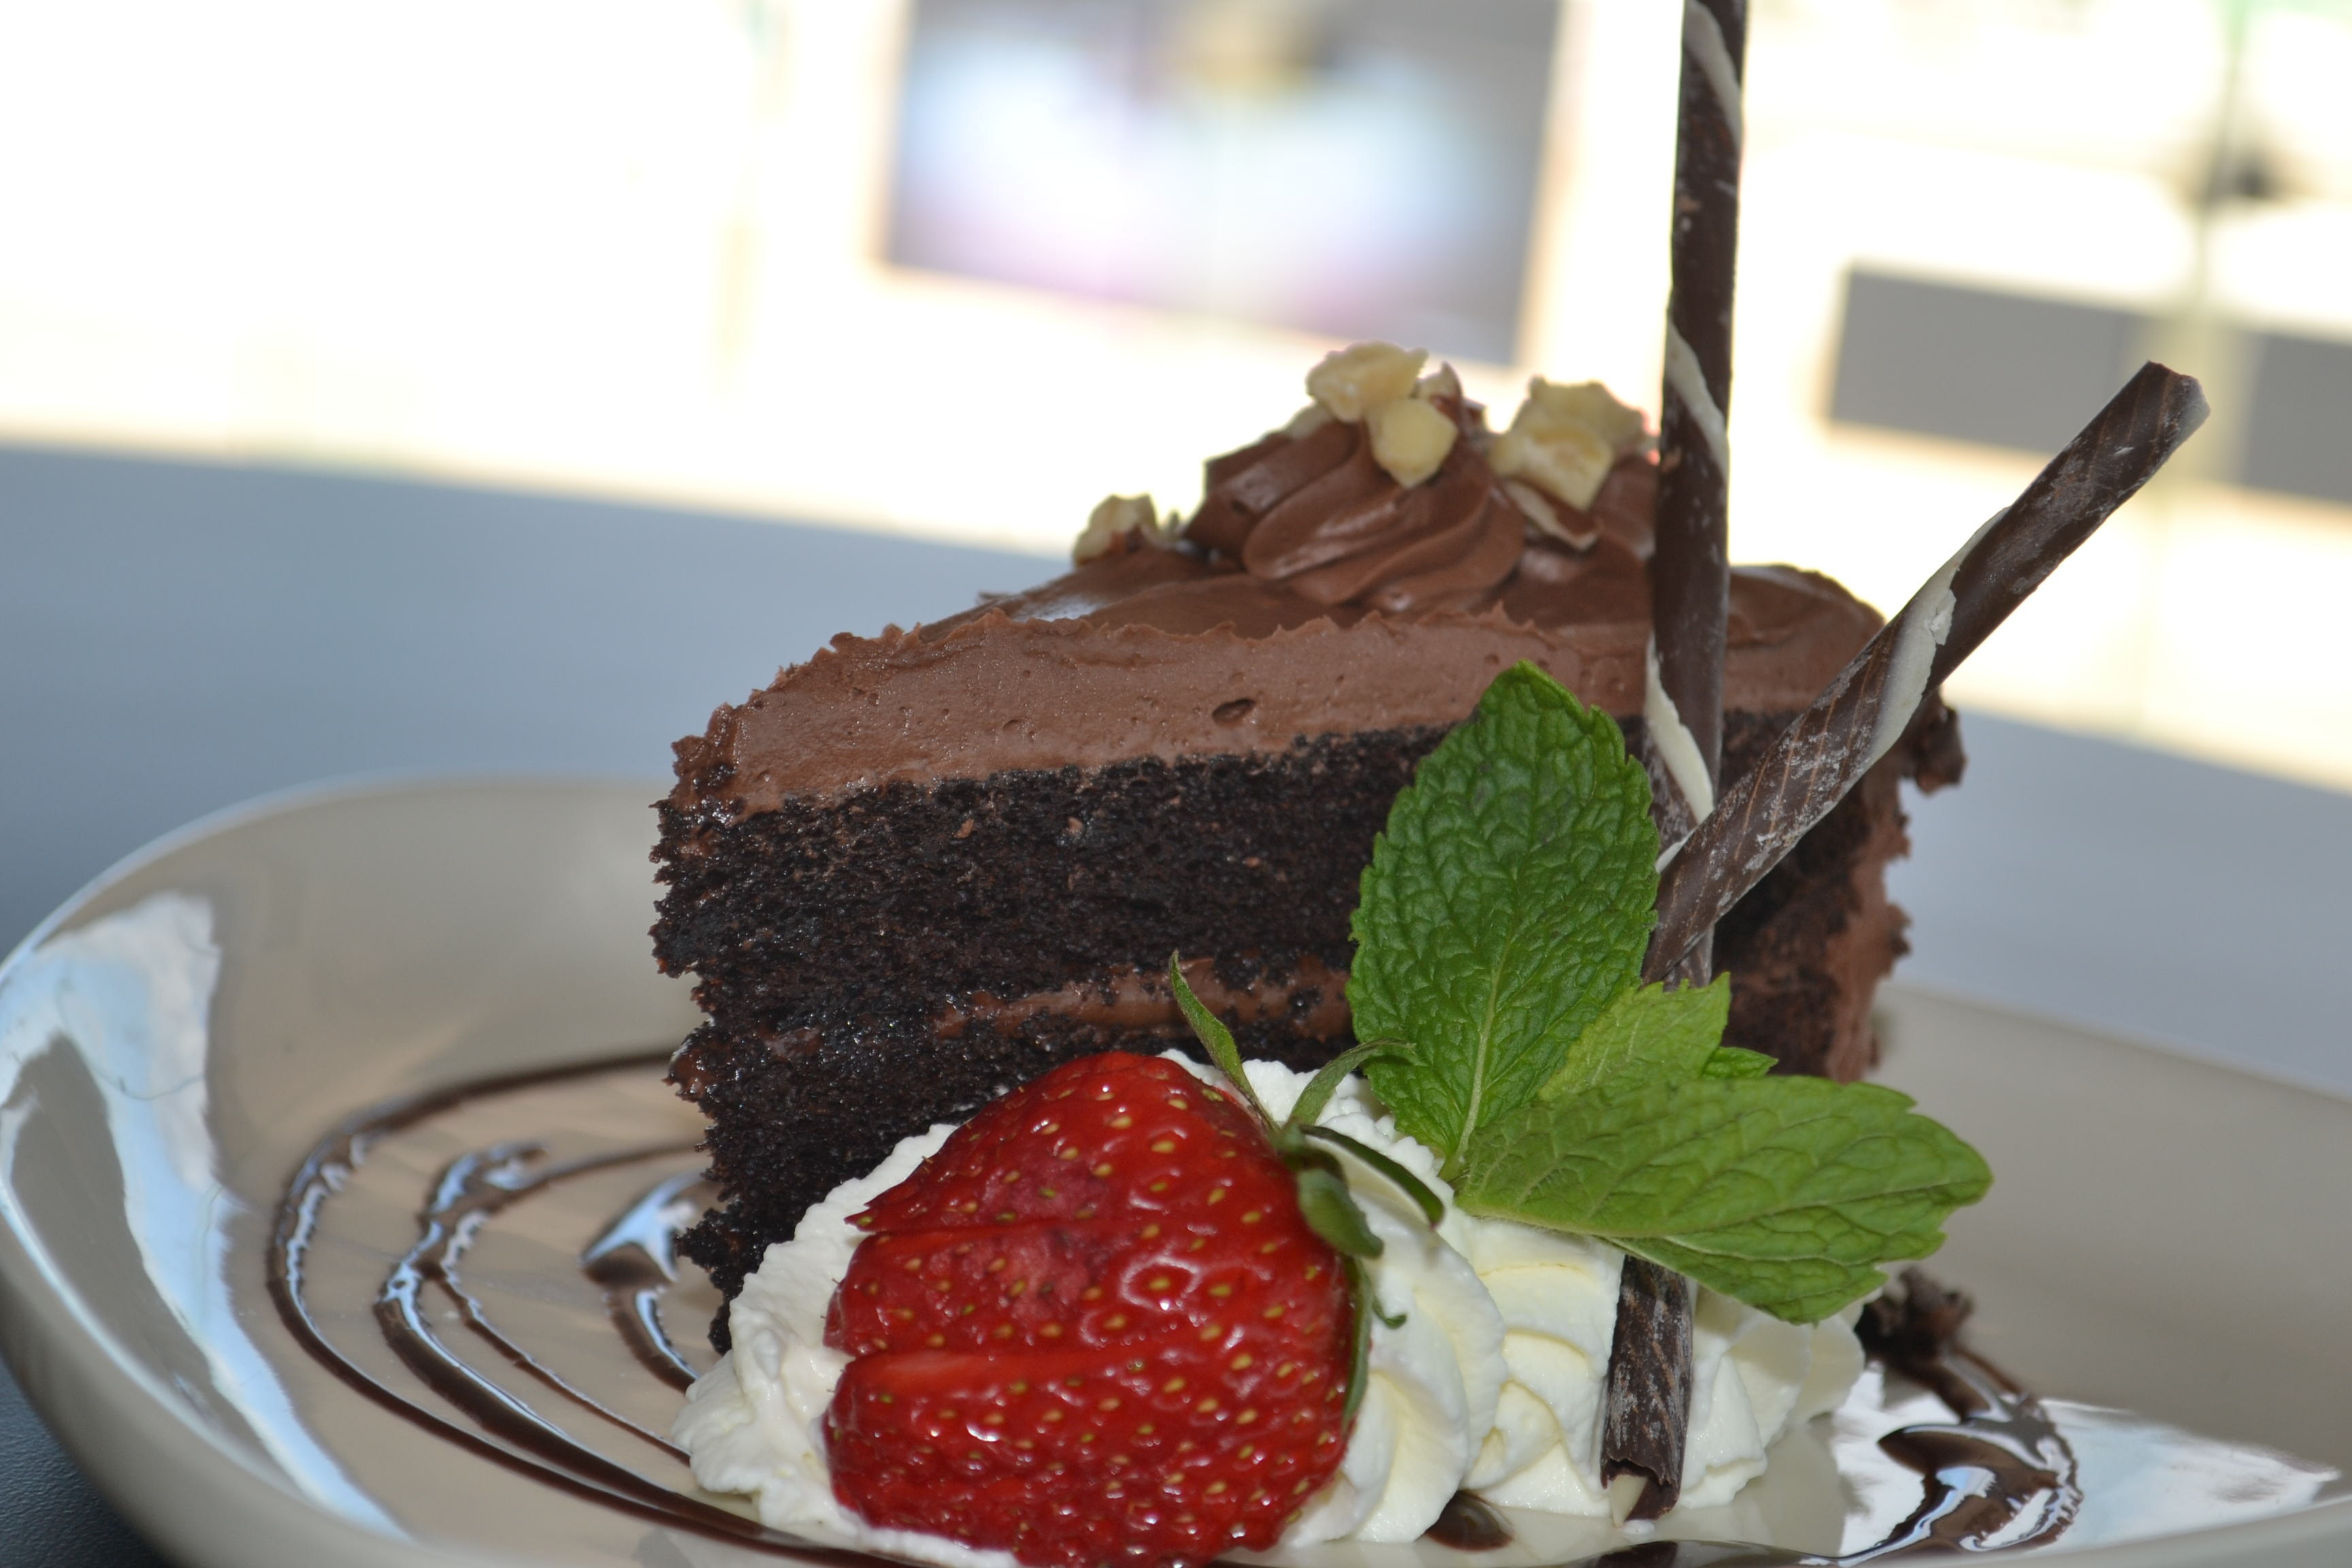
dish, meal, food, produce, plate, chocolate, dessert, delicious, cake, pastry, bakery, chocolate cake, icing, chocolate brownie, flourless chocolate cake, semifreddo